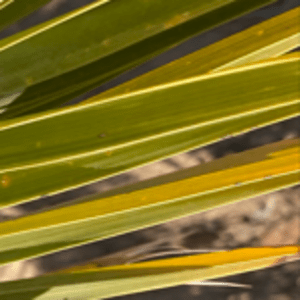
Label: Potassium Deficiency